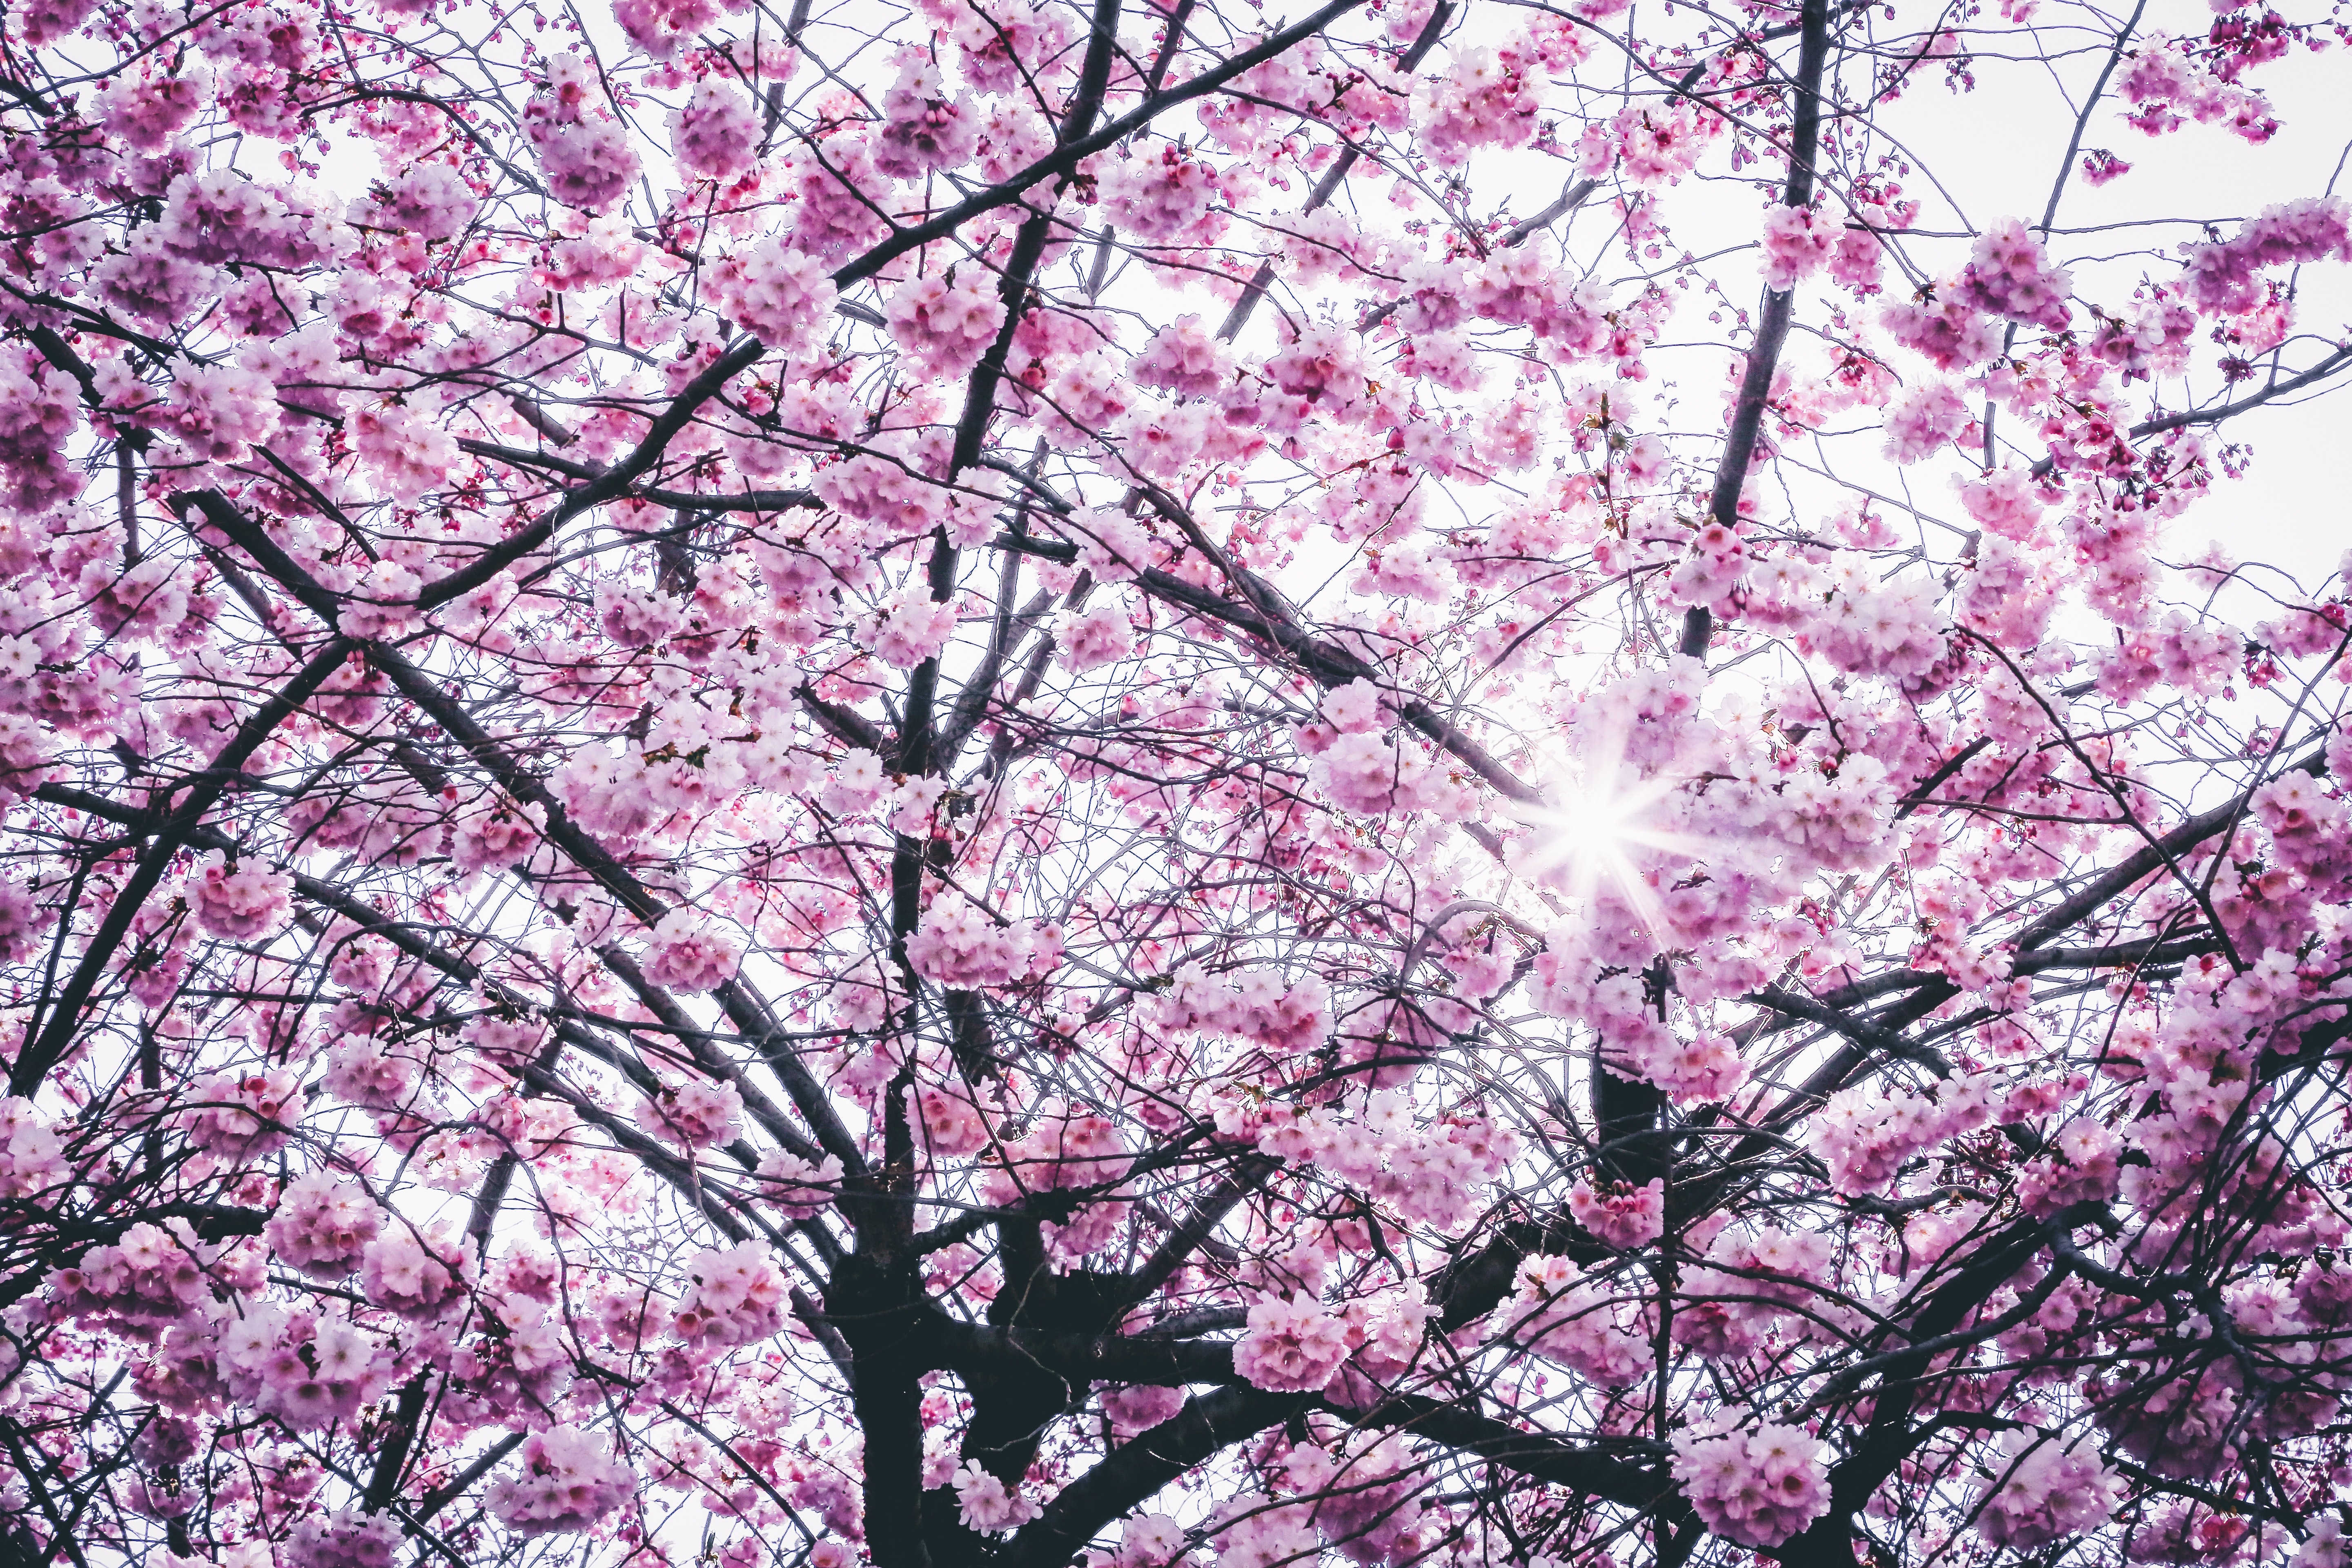
tree, branch, blossom, pink, flower, spring, plant, woody plant, cherry blossom, twig, stock photography, redbud